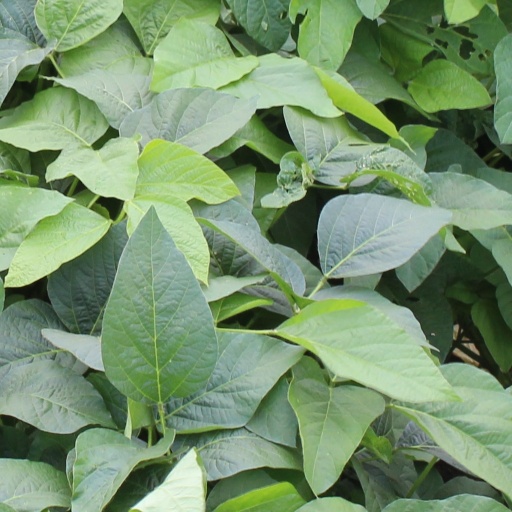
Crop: soybean